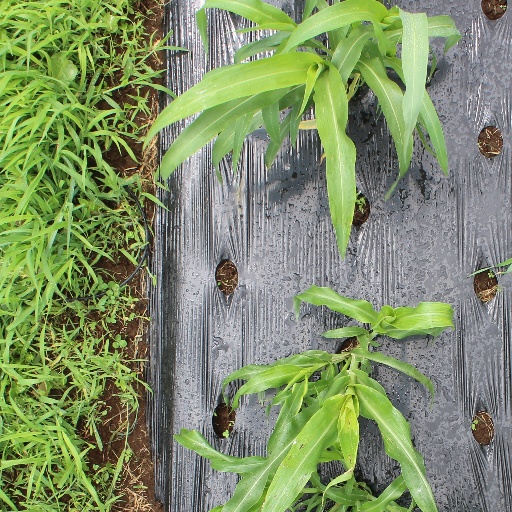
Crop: sorghum